Martha Lucía Zamora

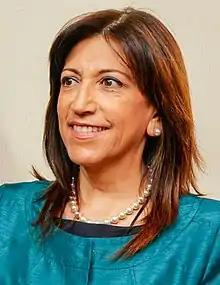

Martha Lucía Zamora Ávila (born 11 March 1960) is a Colombian lawyer and politician. She served as Attorney General of Colombia from 5 to 29 March 2012, after the resignation of Viviane Morales.